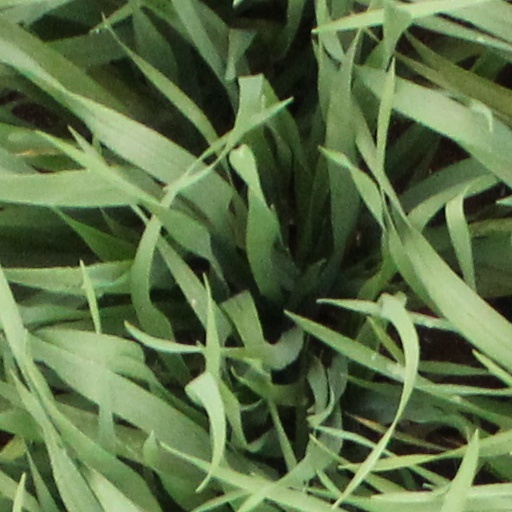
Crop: wheat